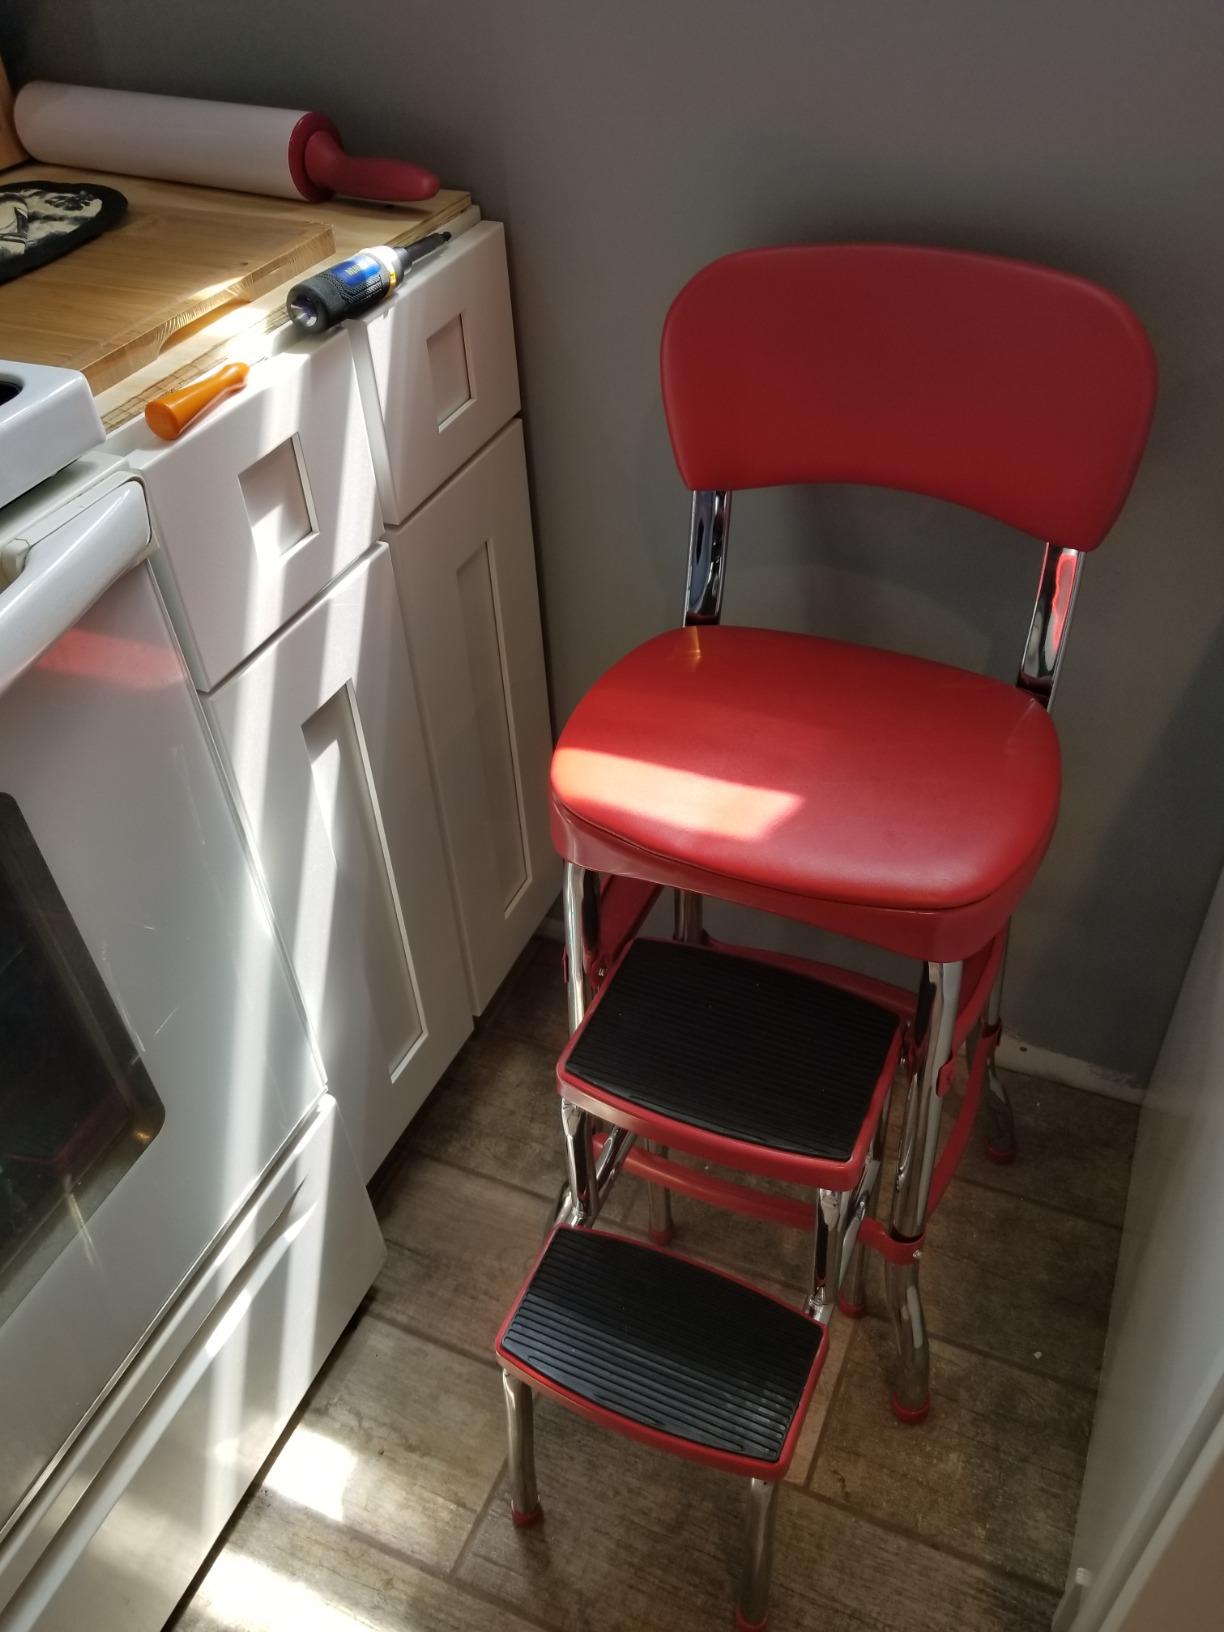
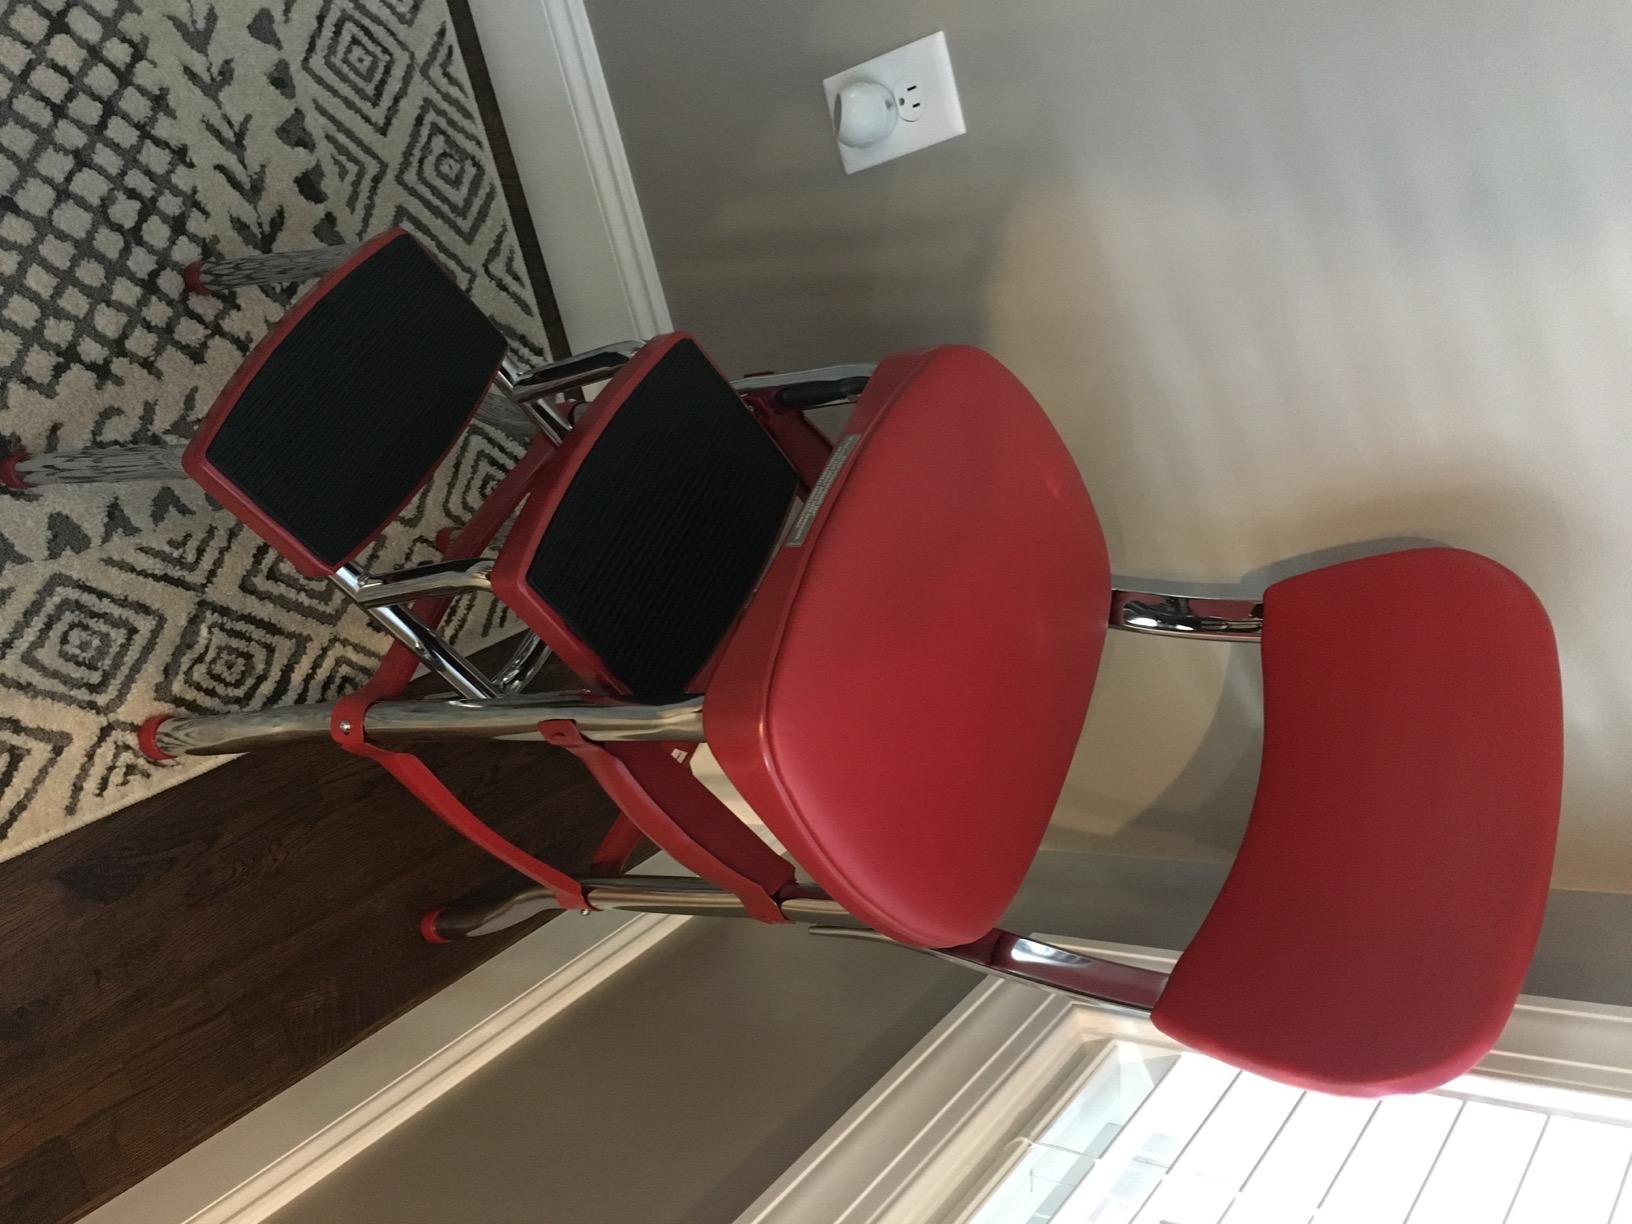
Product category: items_chair
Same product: yes